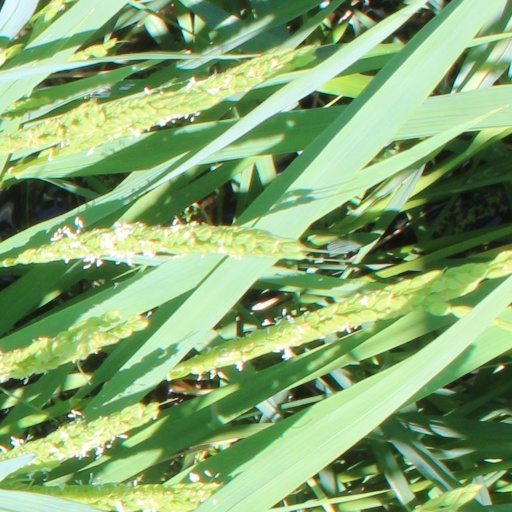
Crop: rice